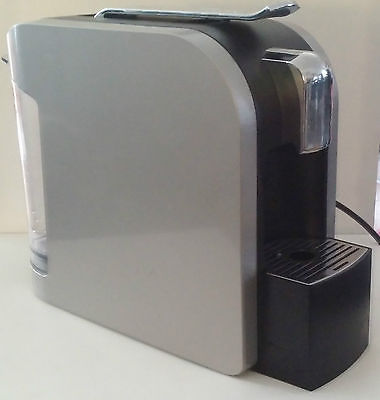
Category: coffee maker